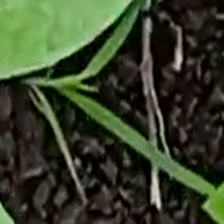
Weed species: Digitaria_SP_(Digitaria Sanguinalis )